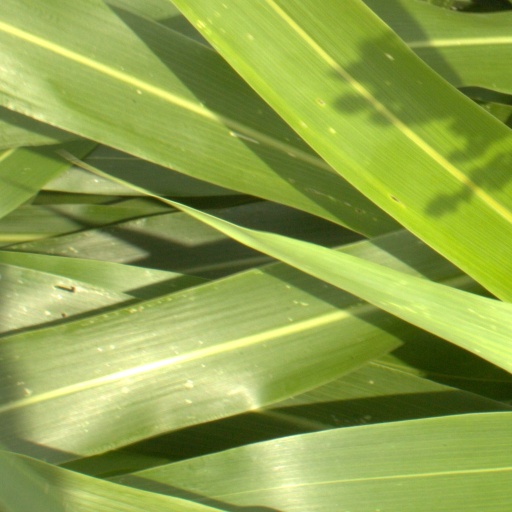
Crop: sorghum